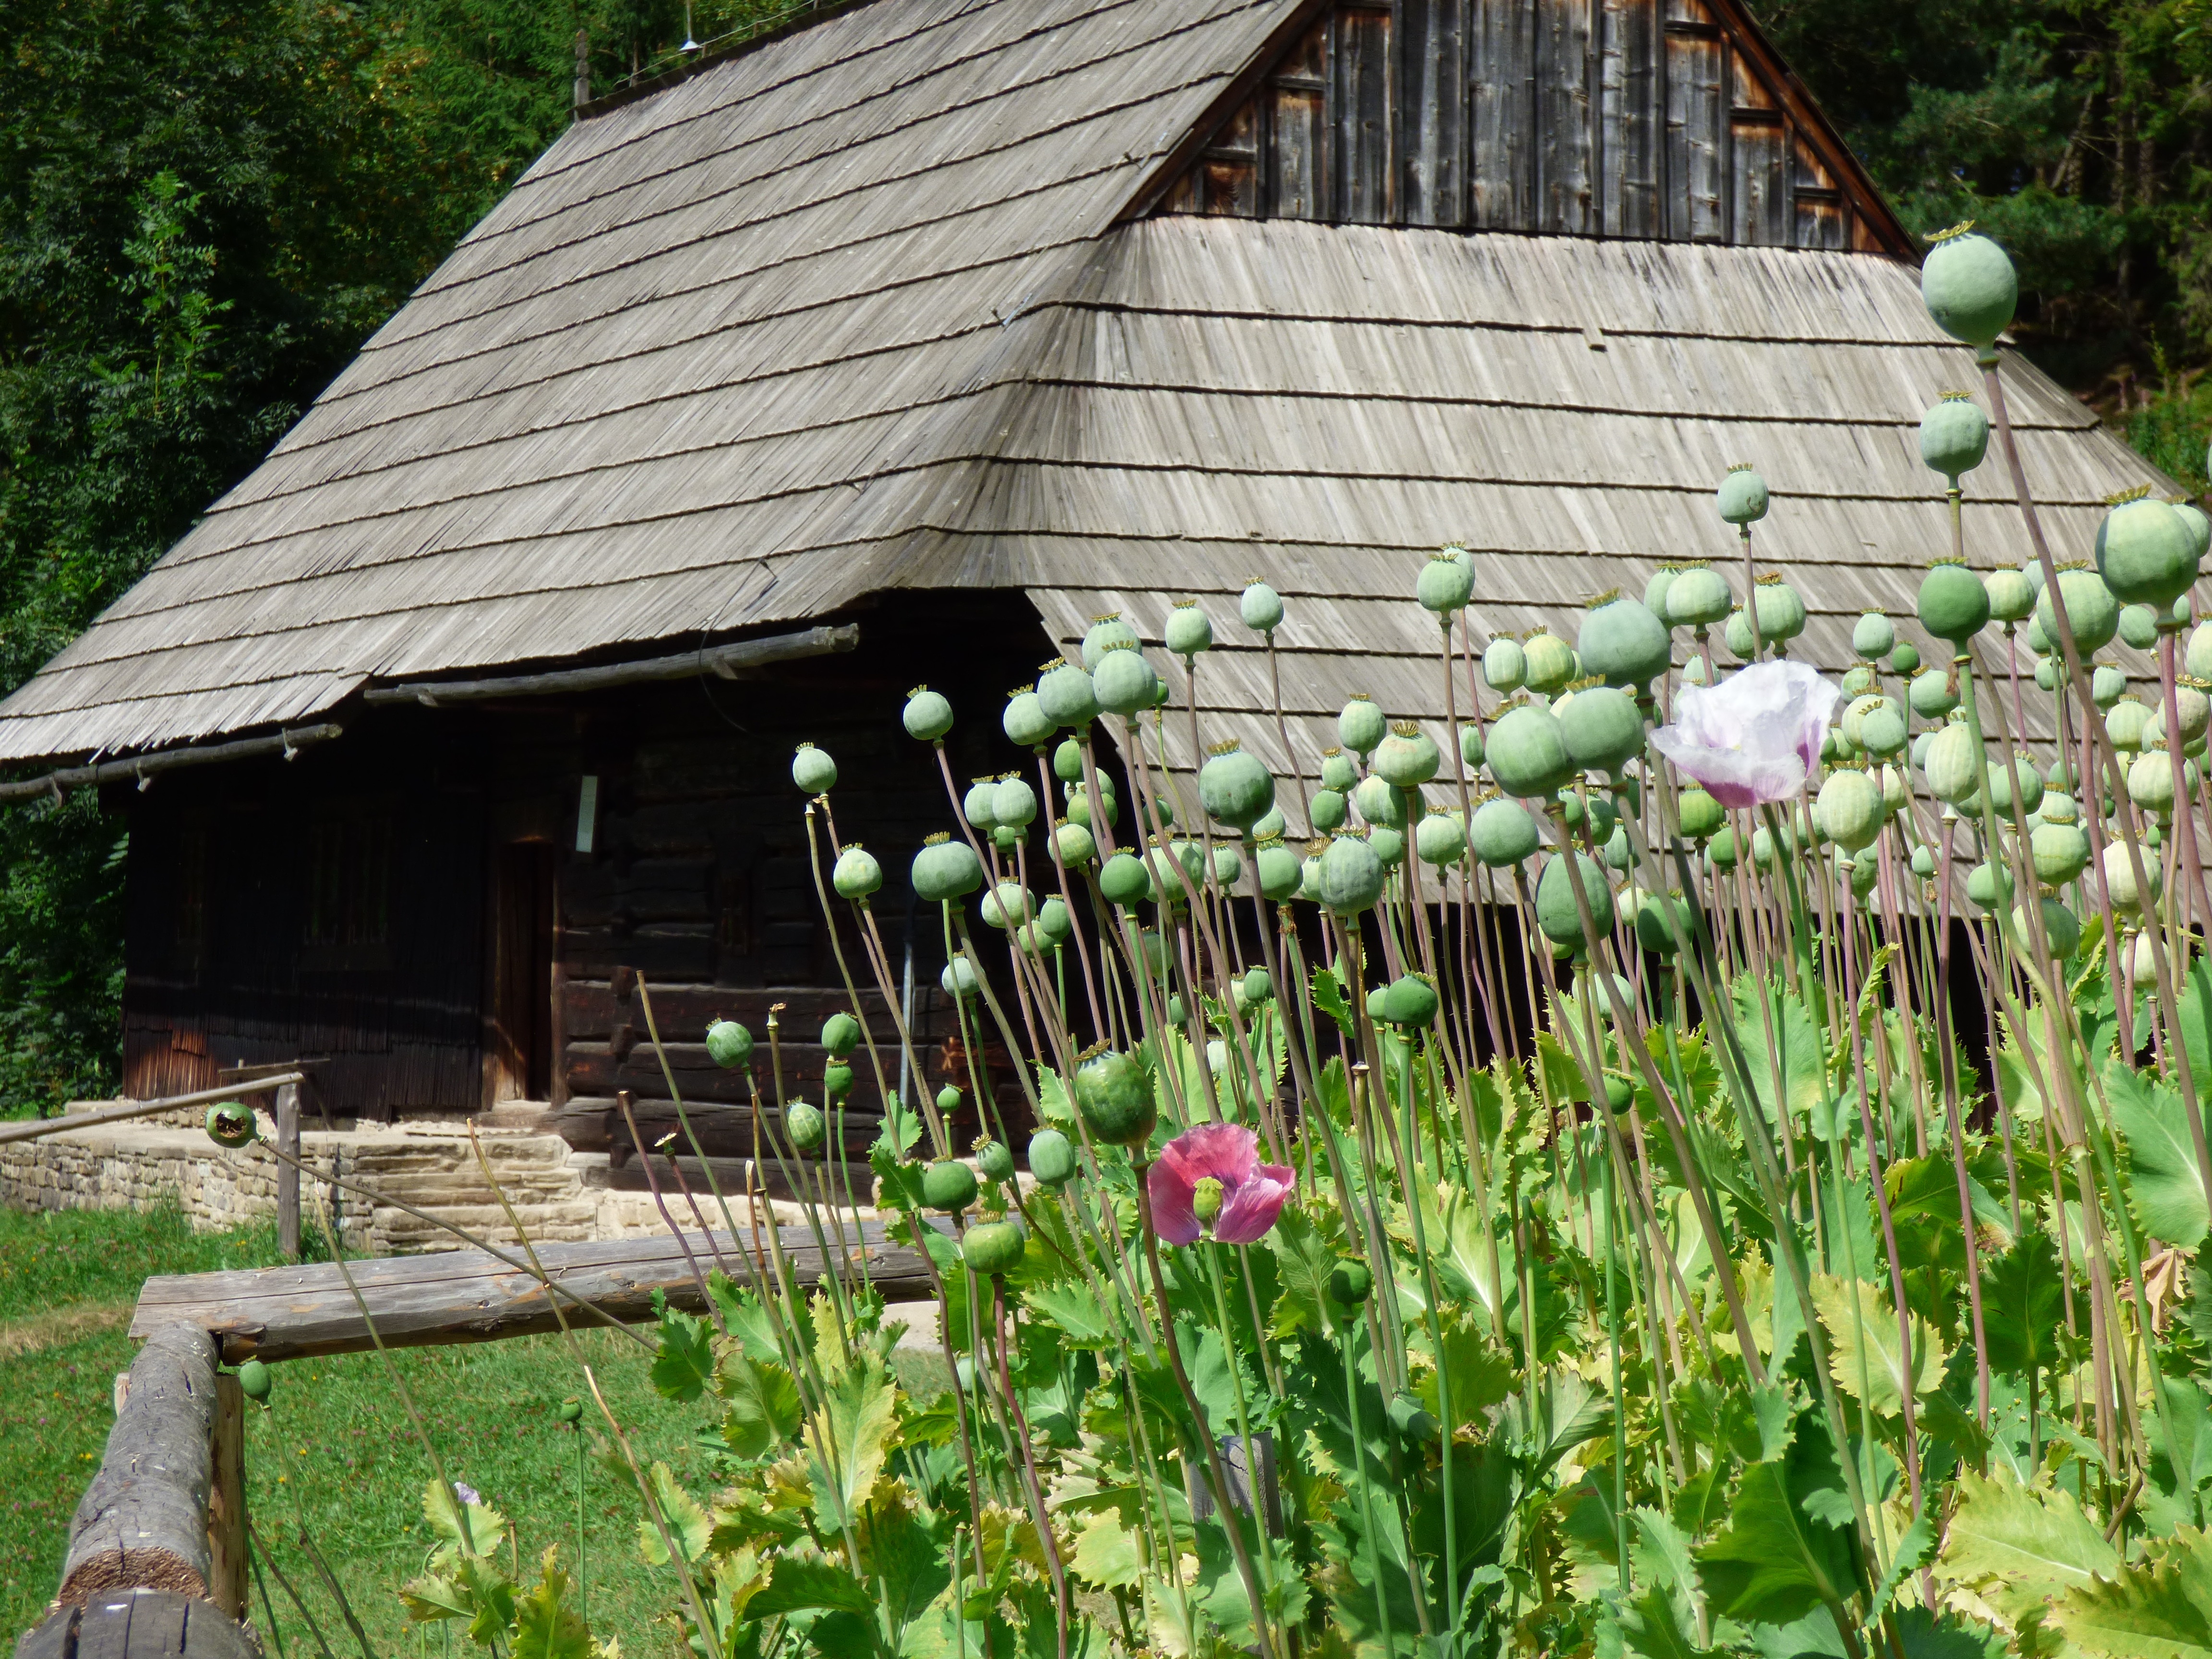
farm, flower, old, summer, hut, village, cottage, backyard, agriculture, garden, wooden house, yard, thatching, slovakia, rural area, the countryside, orava, outdoor structure